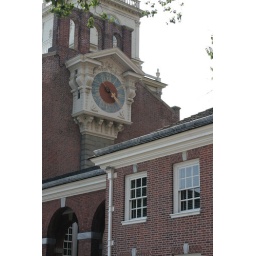
The clock on the clock tower of Independence Hall in Philadelphia.